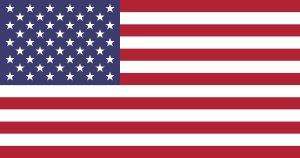
Secret of Evermore est un jeu d'action-RPG développé par SquareSoft et édité sur Super Nintendo par Square le 1ᵉʳ octobre 1995 en Amérique du Nord et par Nintendo le 22 février 1996 en Europe. Une version japonaise est prévue, mais ne sort jamais. C'est le seul jeu développé par la filiale américaine de Square.
Oncle Sam est un personnage emblématique, allégorie des États-Unis.